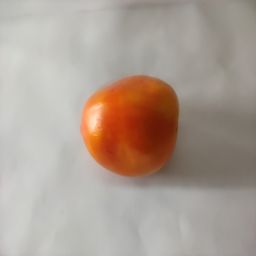
Crop: Tomato
Quality: Ripe